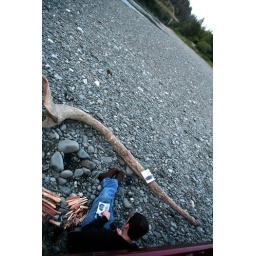
Abraham, book, cup of tea, fire pit, drift wood, bridge in the distance.